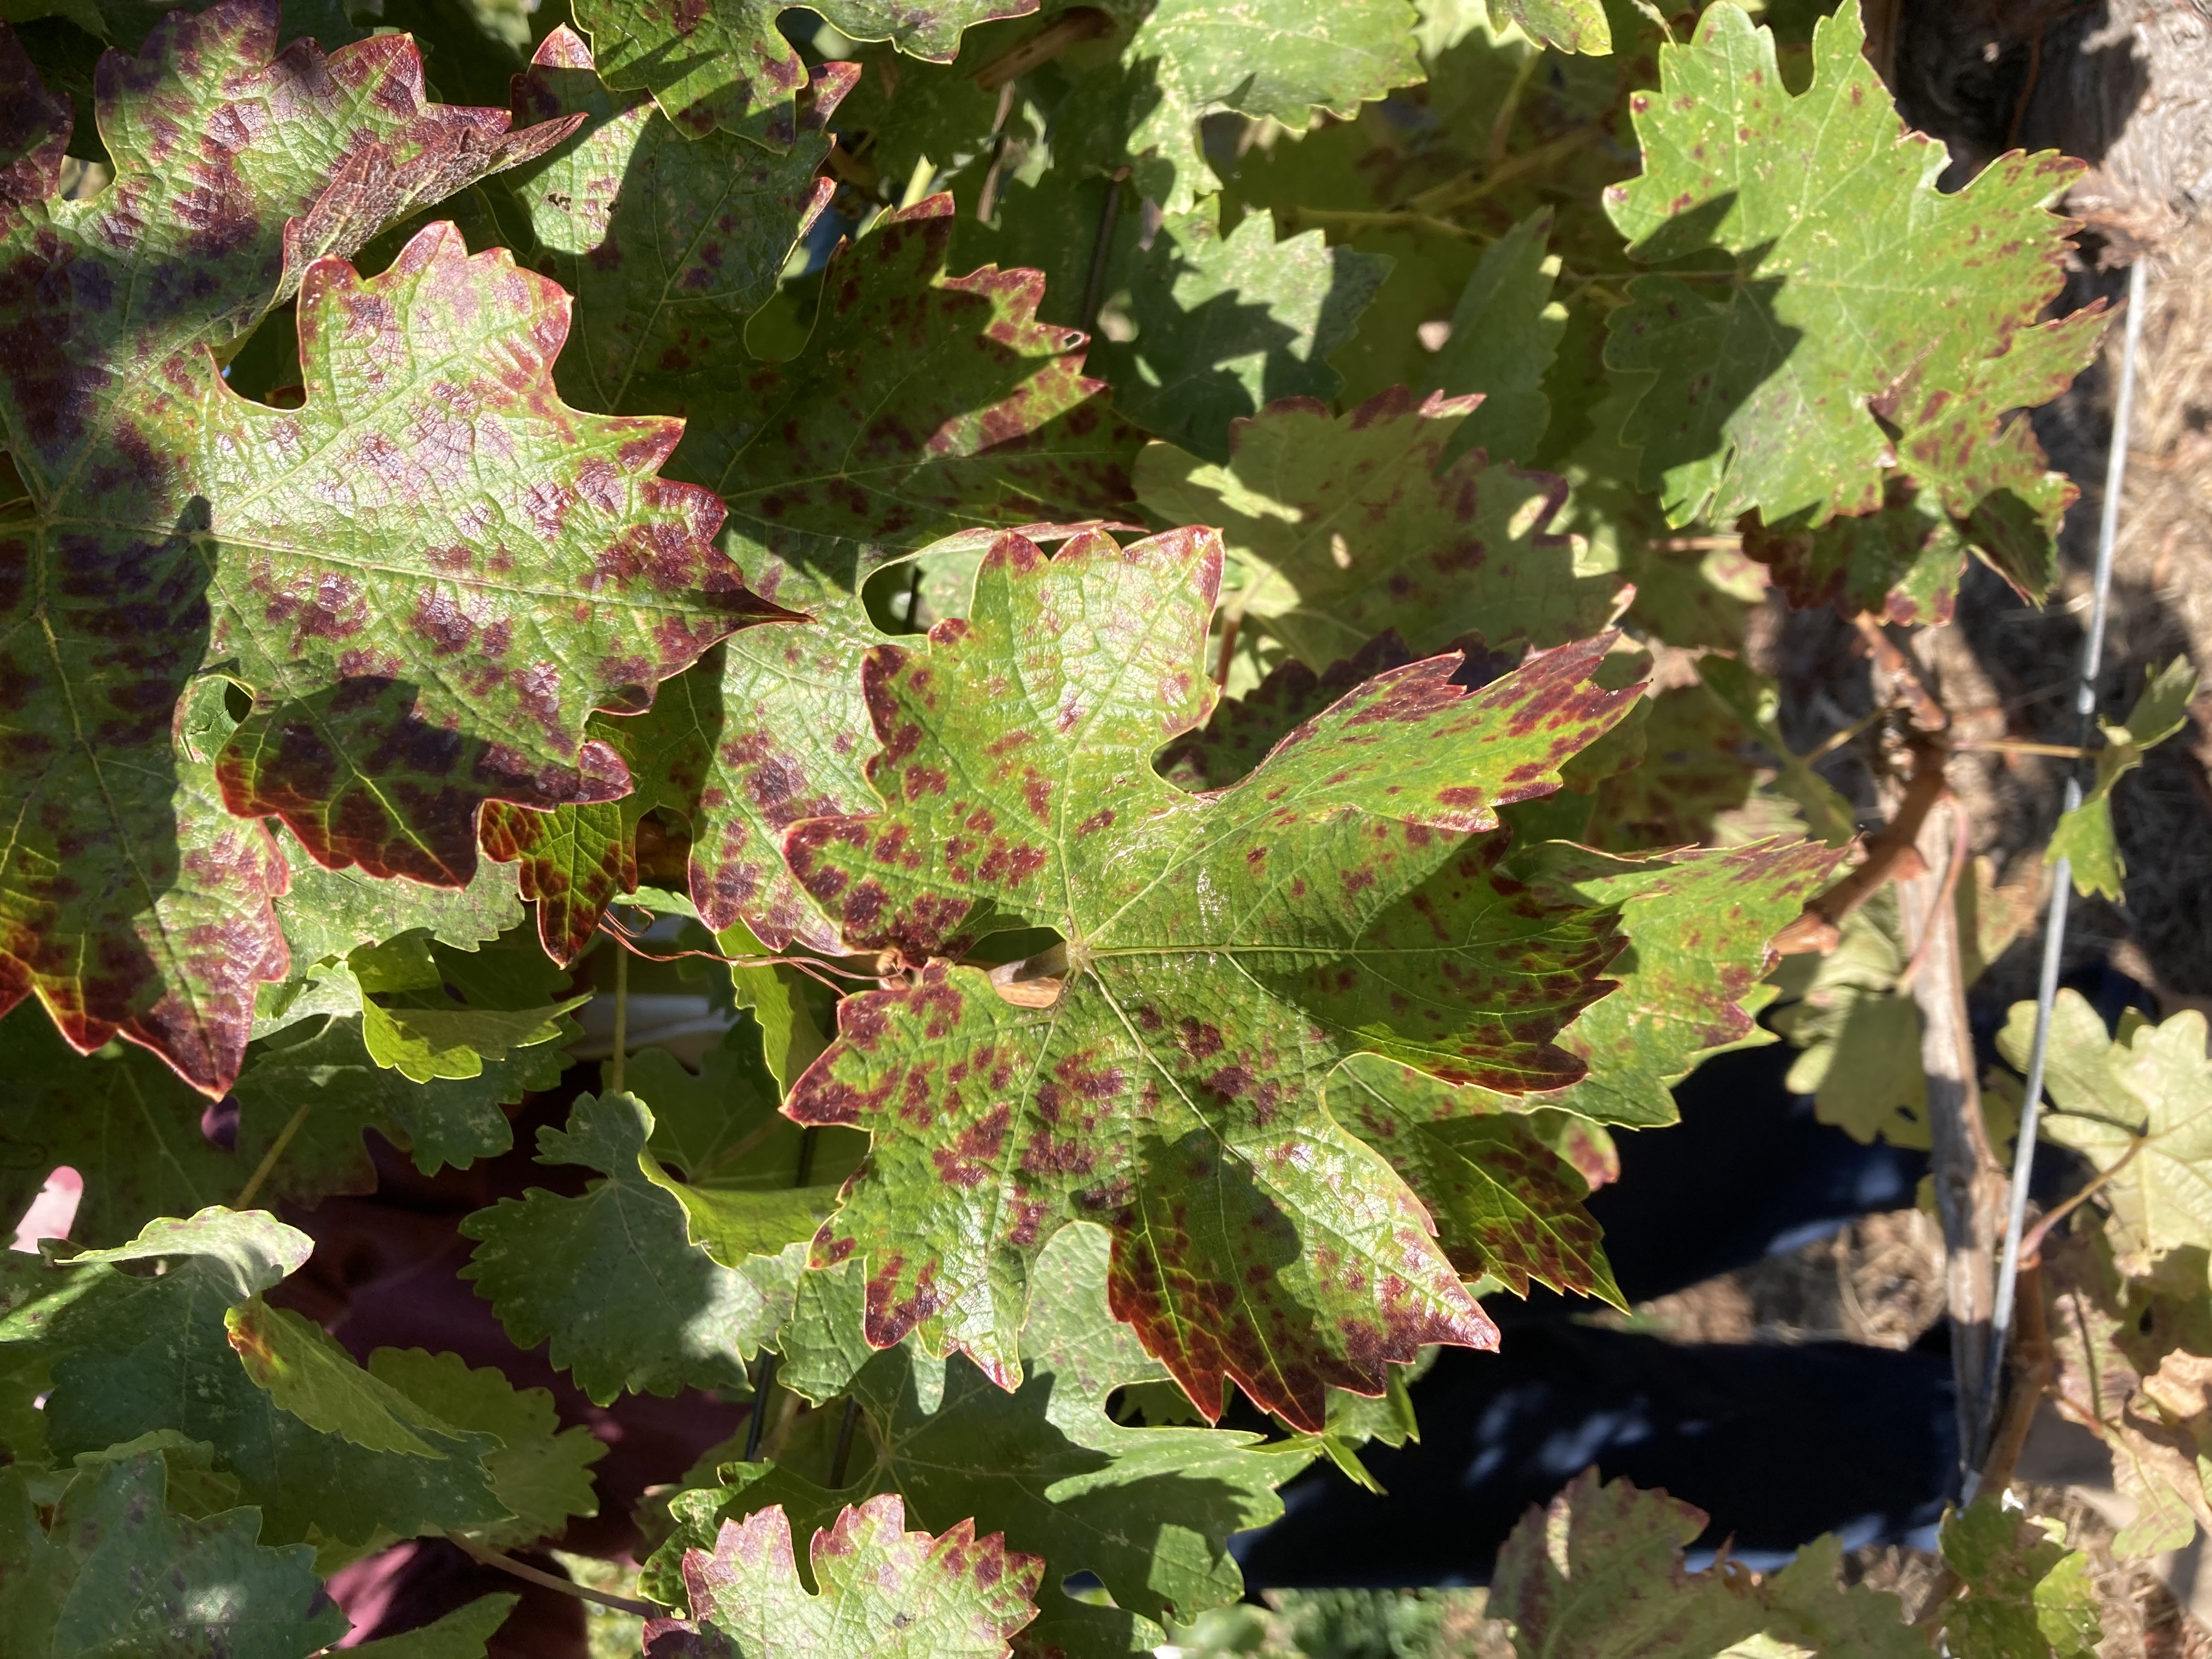
Label: Leafroll 3